Merchiston Tower

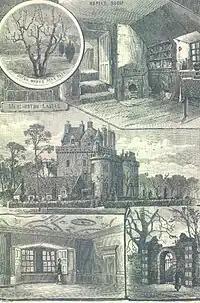
Images of Merchiston Tower as it appeared in 1883, after renovations done by the Merchiston Castle School.

The Tower is an interesting and elaborate example of the medieval tower house, being built on the familiar "L" plan with a wing projecting to the north. It was originally vaulted at the second floor and the roof. Among several remarkable features is the unusual elaboration of the main entrance, which is at the second floor level in the south front. The tall shallow recess in which the doorway is set undoubtedly housed a drawbridge which must have rested upon an outwork some 14 feet above ground level and 10 feet from the Tower.